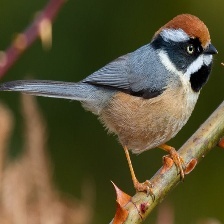
Species: BLACK THROATED BUSHTIT
Scientific name: AEGITHALOS CONCINNUS